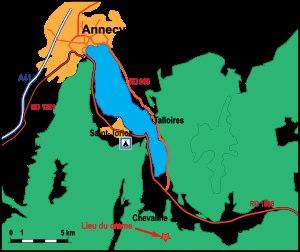
La tuerie de Chevaline est un quadruple assassinat qui s'est déroulé dans des circonstances mystérieuses le 5 septembre 2012 sur le bord d'un chemin forestier situé sur la commune de Doussard, à la limite de la commune de Chevaline, dont le bourg est plus proche, dans le parc naturel régional des Bauges en Haute-Savoie.